The Bear and the Nightingale

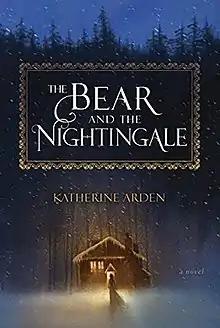
First edition

The Bear and the Nightingale is a historical fantasy novel written by Katherine Arden, published in 2017 by Del Rey Books. It is Arden's debut novel, and the first novel in the "Winternight" trilogy.